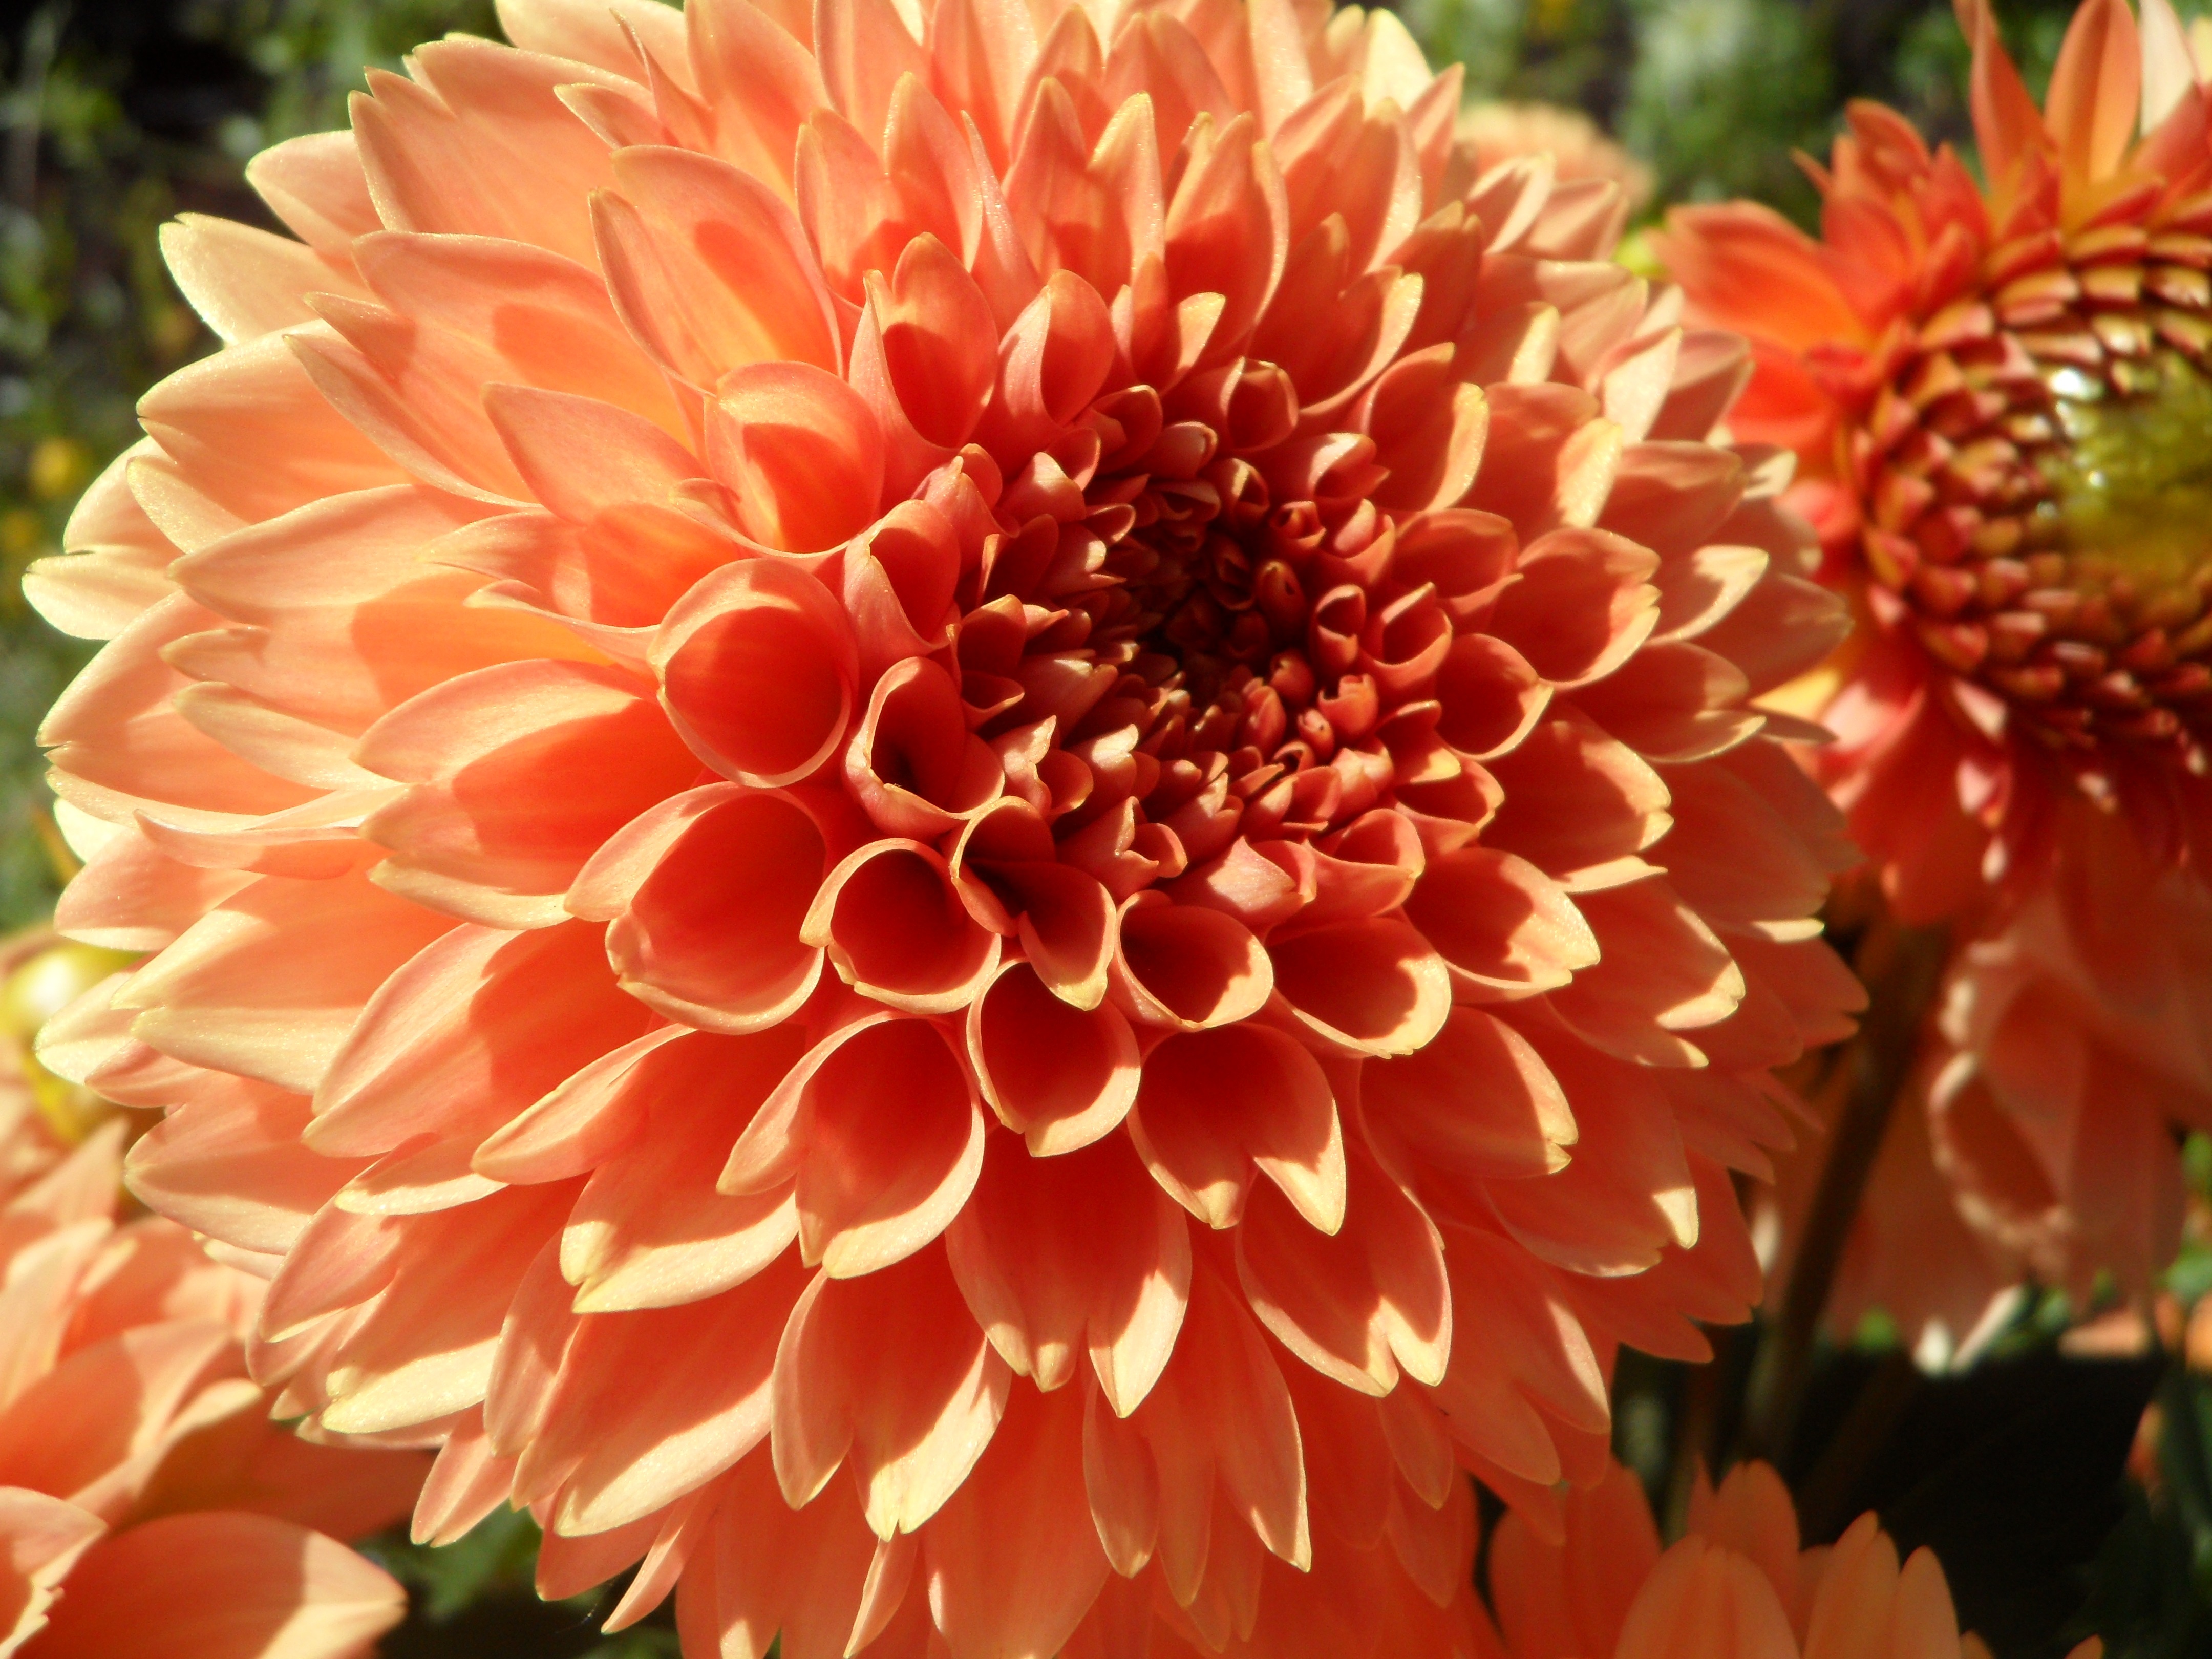
blossom, plant, flower, petal, bloom, orange, dahlia, gerbera, flowering plant, daisy family, city car, asterales, annual plant, plant stem, land plant